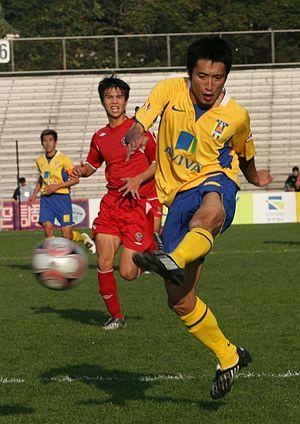
Chu Siu Kei est un footballeur hongkongais né le 11 janvier 1980. Il évolue au poste de milieu de terrain.